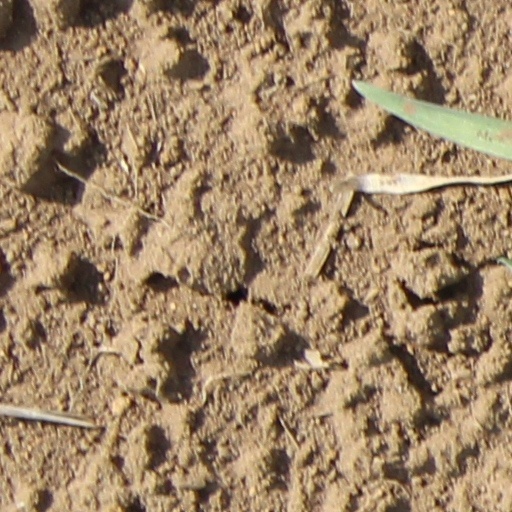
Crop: wheat